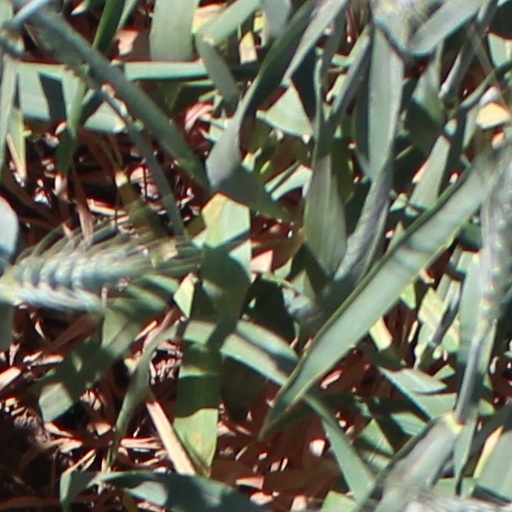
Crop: wheat